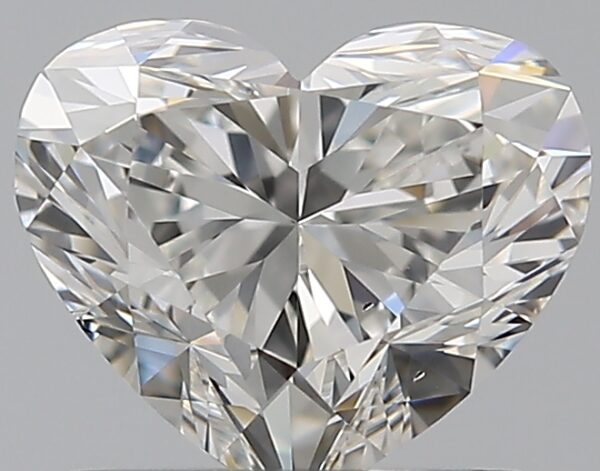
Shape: heart
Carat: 0.9
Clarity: VS2
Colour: H
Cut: VG
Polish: EX
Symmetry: VG
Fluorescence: N
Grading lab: GIA
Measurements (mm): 5.55 x 6.65 x 3.95